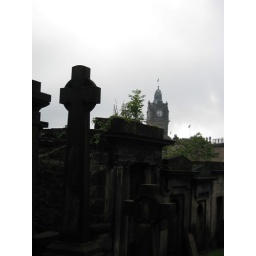
coolest graveyard ever...note the clock tower inside the city in the background